Mylodon

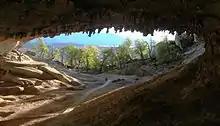
Entrance of Cueva del Milodón

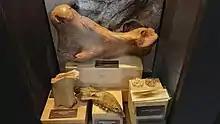
Various finds of "Mylodon" from Cueva del Milodón (femur, mandible, hair)

"Mylodon" is one of the few extinct mammals that has mummified skin remains. The most important location for such finds is the Cueva del Milodón in the Chilean province of Última Esperanza, where the first skin parts were brought to light at the end of the 19th century. Individual pieces have lengths of up to 150 cm, but have shrunk through drying processes. Its thickness is up to 1.5 cm in some places, but it is usually around 1 cm. The skin is densely covered with stiff, slightly wavy hair, with only the top hair being developed, while the undercoat is missing. This feature is similar to the two-toed sloths but less so than the three-toed sloths, which possess an undercoat. The length of the individual hairs vary between 5 and sometimes over 20 cm with the shortest in the area of the back of the head, medium-length hair on the back and very long hair on the limbs. Their known color ranges from yellowish to reddish-brown. The hair shafts are uniformly tubular, at the upper end they form blunt tips. As with today's sloths, the hair did not have a pith (medulla). In contrast to the hair of the two-toed sloth, they lack their characteristic longitudinal ribbing.